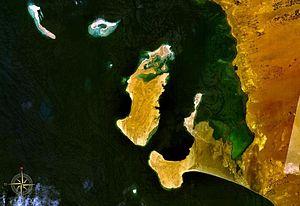
Kamaran est une île de la mer Rouge, appartenant au Yémen. Elle constitue un district à part entière au sein du gouvernorat d'al-Hodeïda. Elle est peuplée de 2 465 habitants.